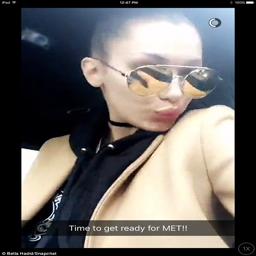
her name says it all : equestrian had on mirrored sunglasses and her hair pulled back with a black choker